Yeshivat HaHesder Yerucham

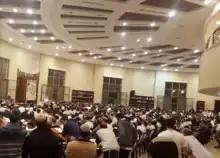
Inside the beis medresh of the yeshiva

In the early 1970s, a group of Religious Zionists settled in Yeruham with the goal of improving the south of Israel, and helping to increase the quality of life for the residents of Yerucham. Over time, the group grew in number and expanded its activities by taking on educational responsibilities as well. After establishing "Midreshet B'Yahad", a Seminar Center of Judaism, Society and Zionism Studies, the group realized the need for a yeshiva as the next step in strengthening the existing projects by bringing youth to Yeruham.